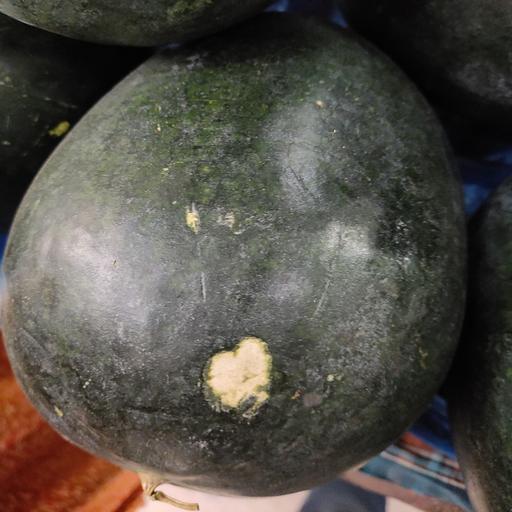
Crop type: Watermelon